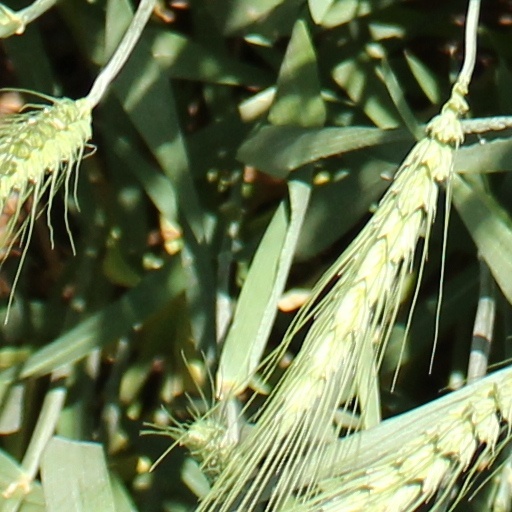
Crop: wheat